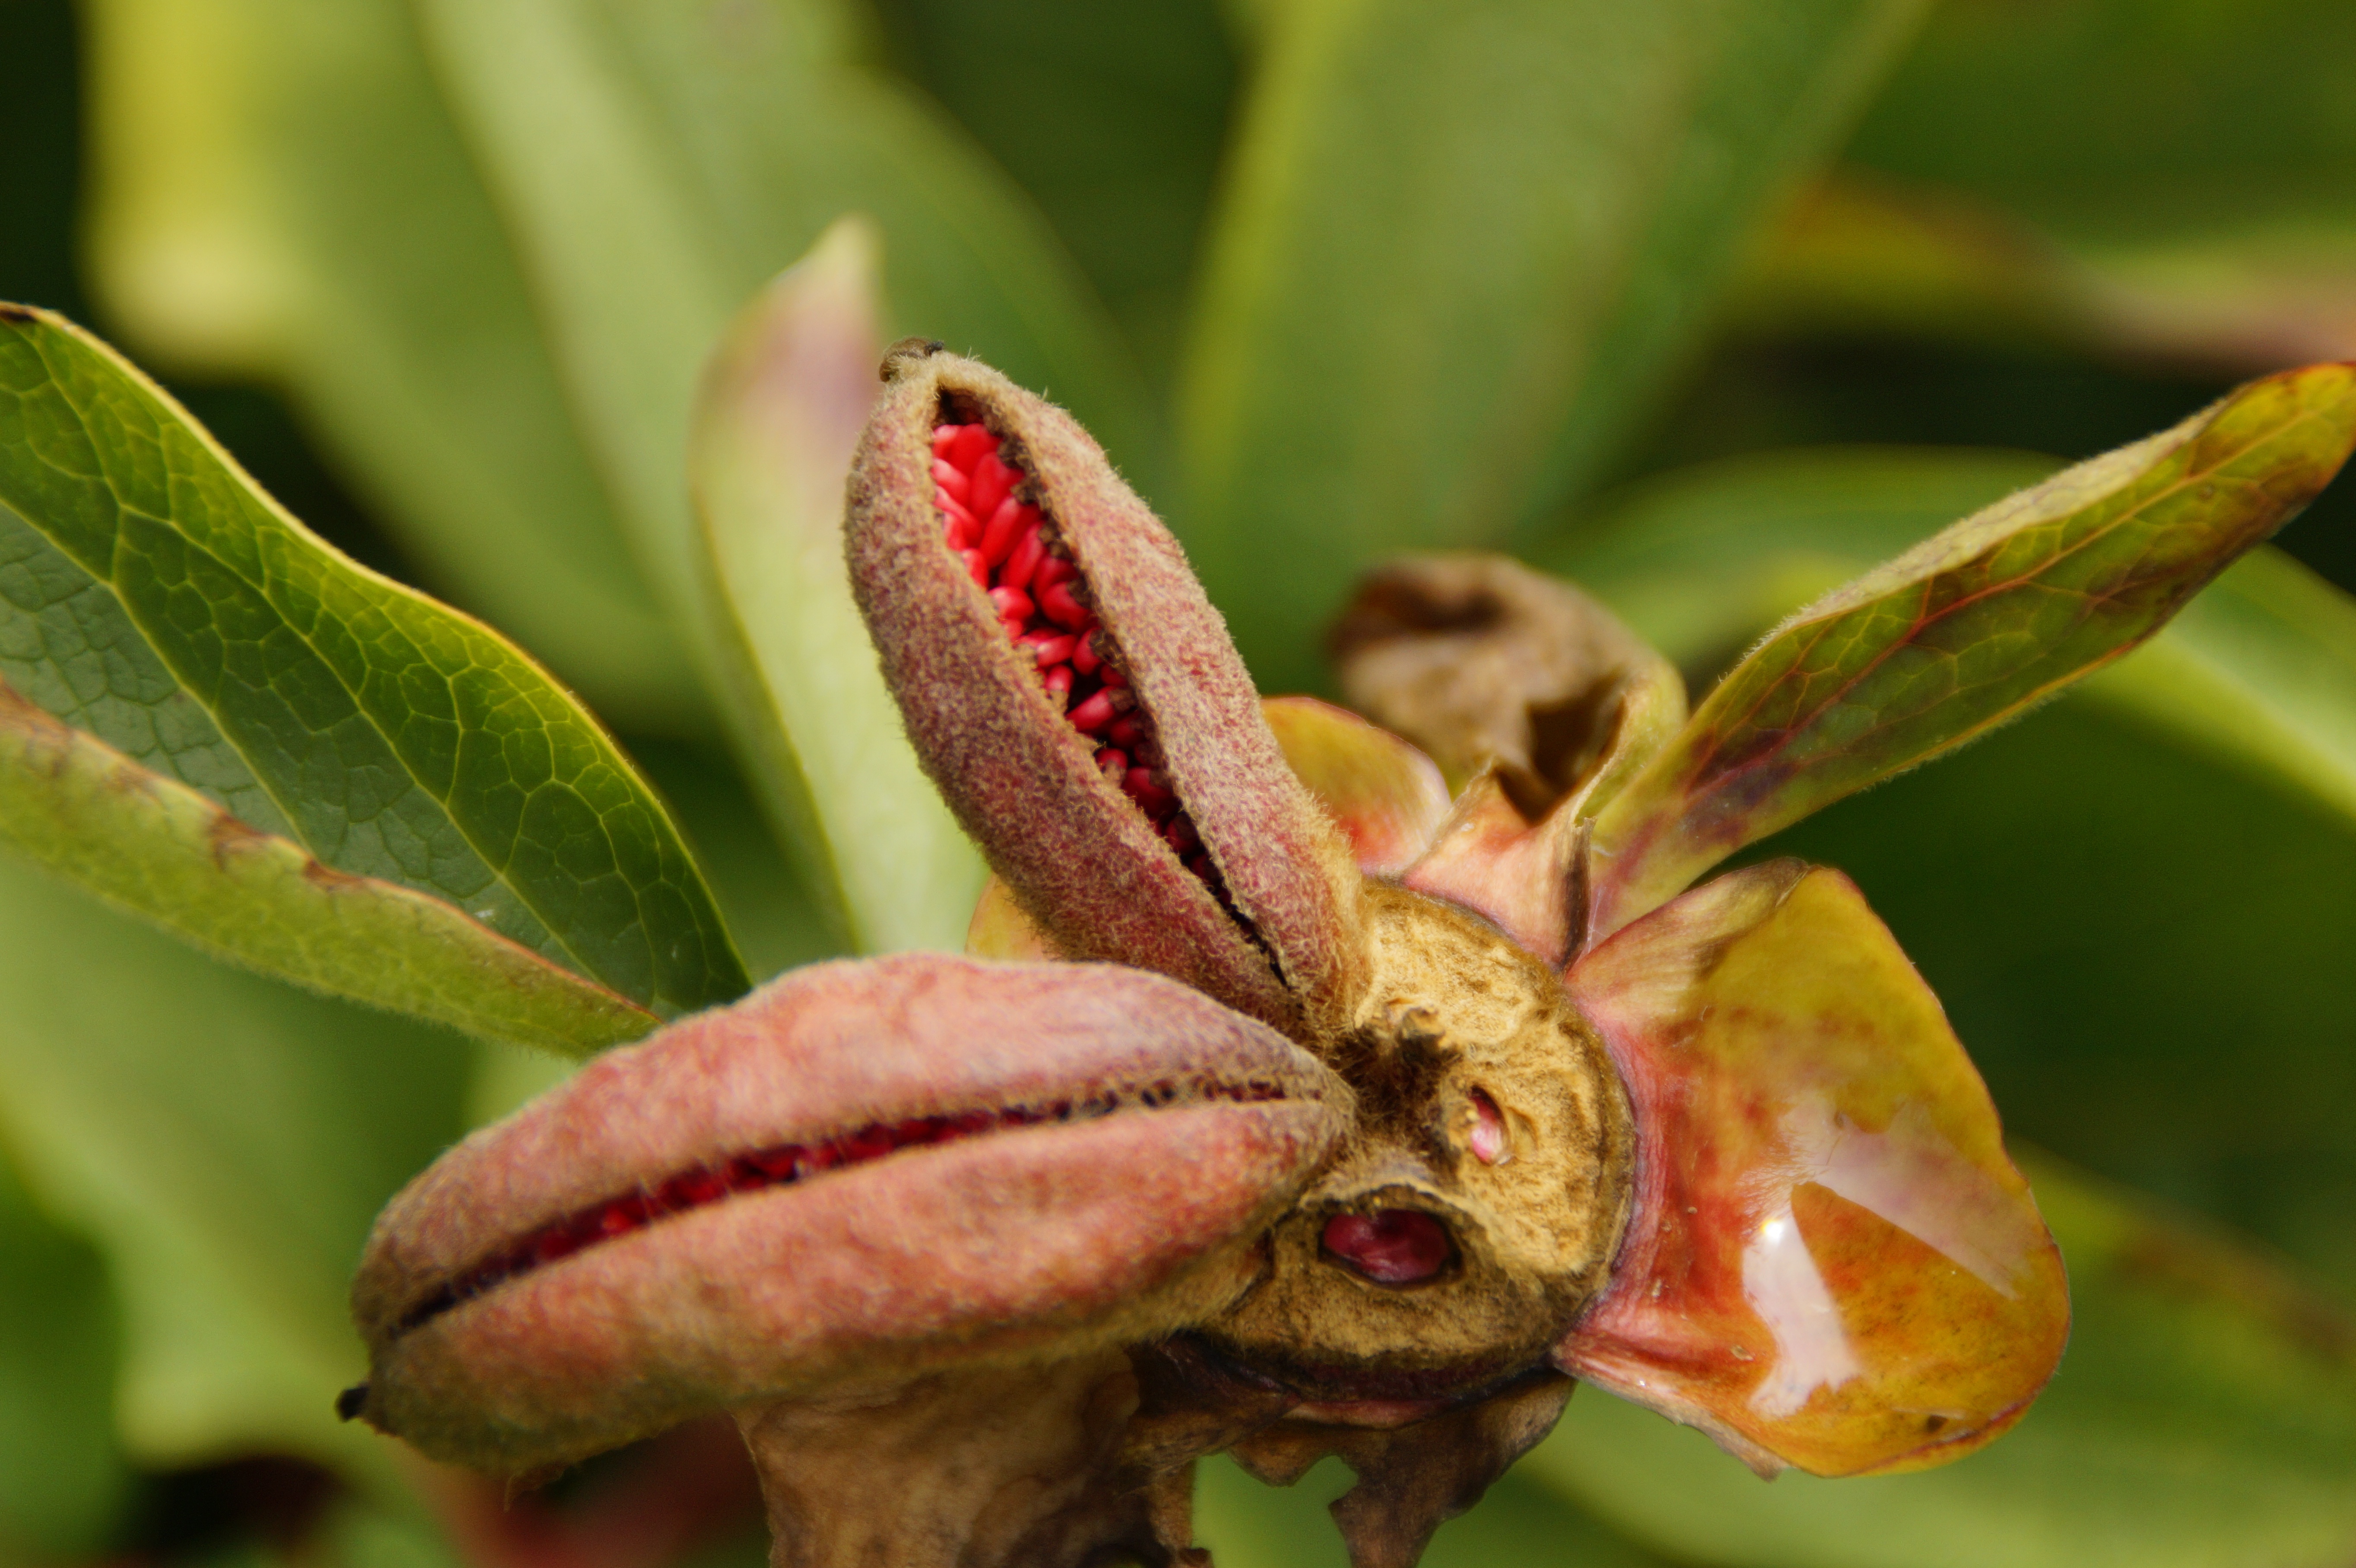
plant, leaf, flower, produce, botany, flora, fauna, wildflower, close up, capsule, bud, burst, macro photography, seeds was, flowering plant, land plant